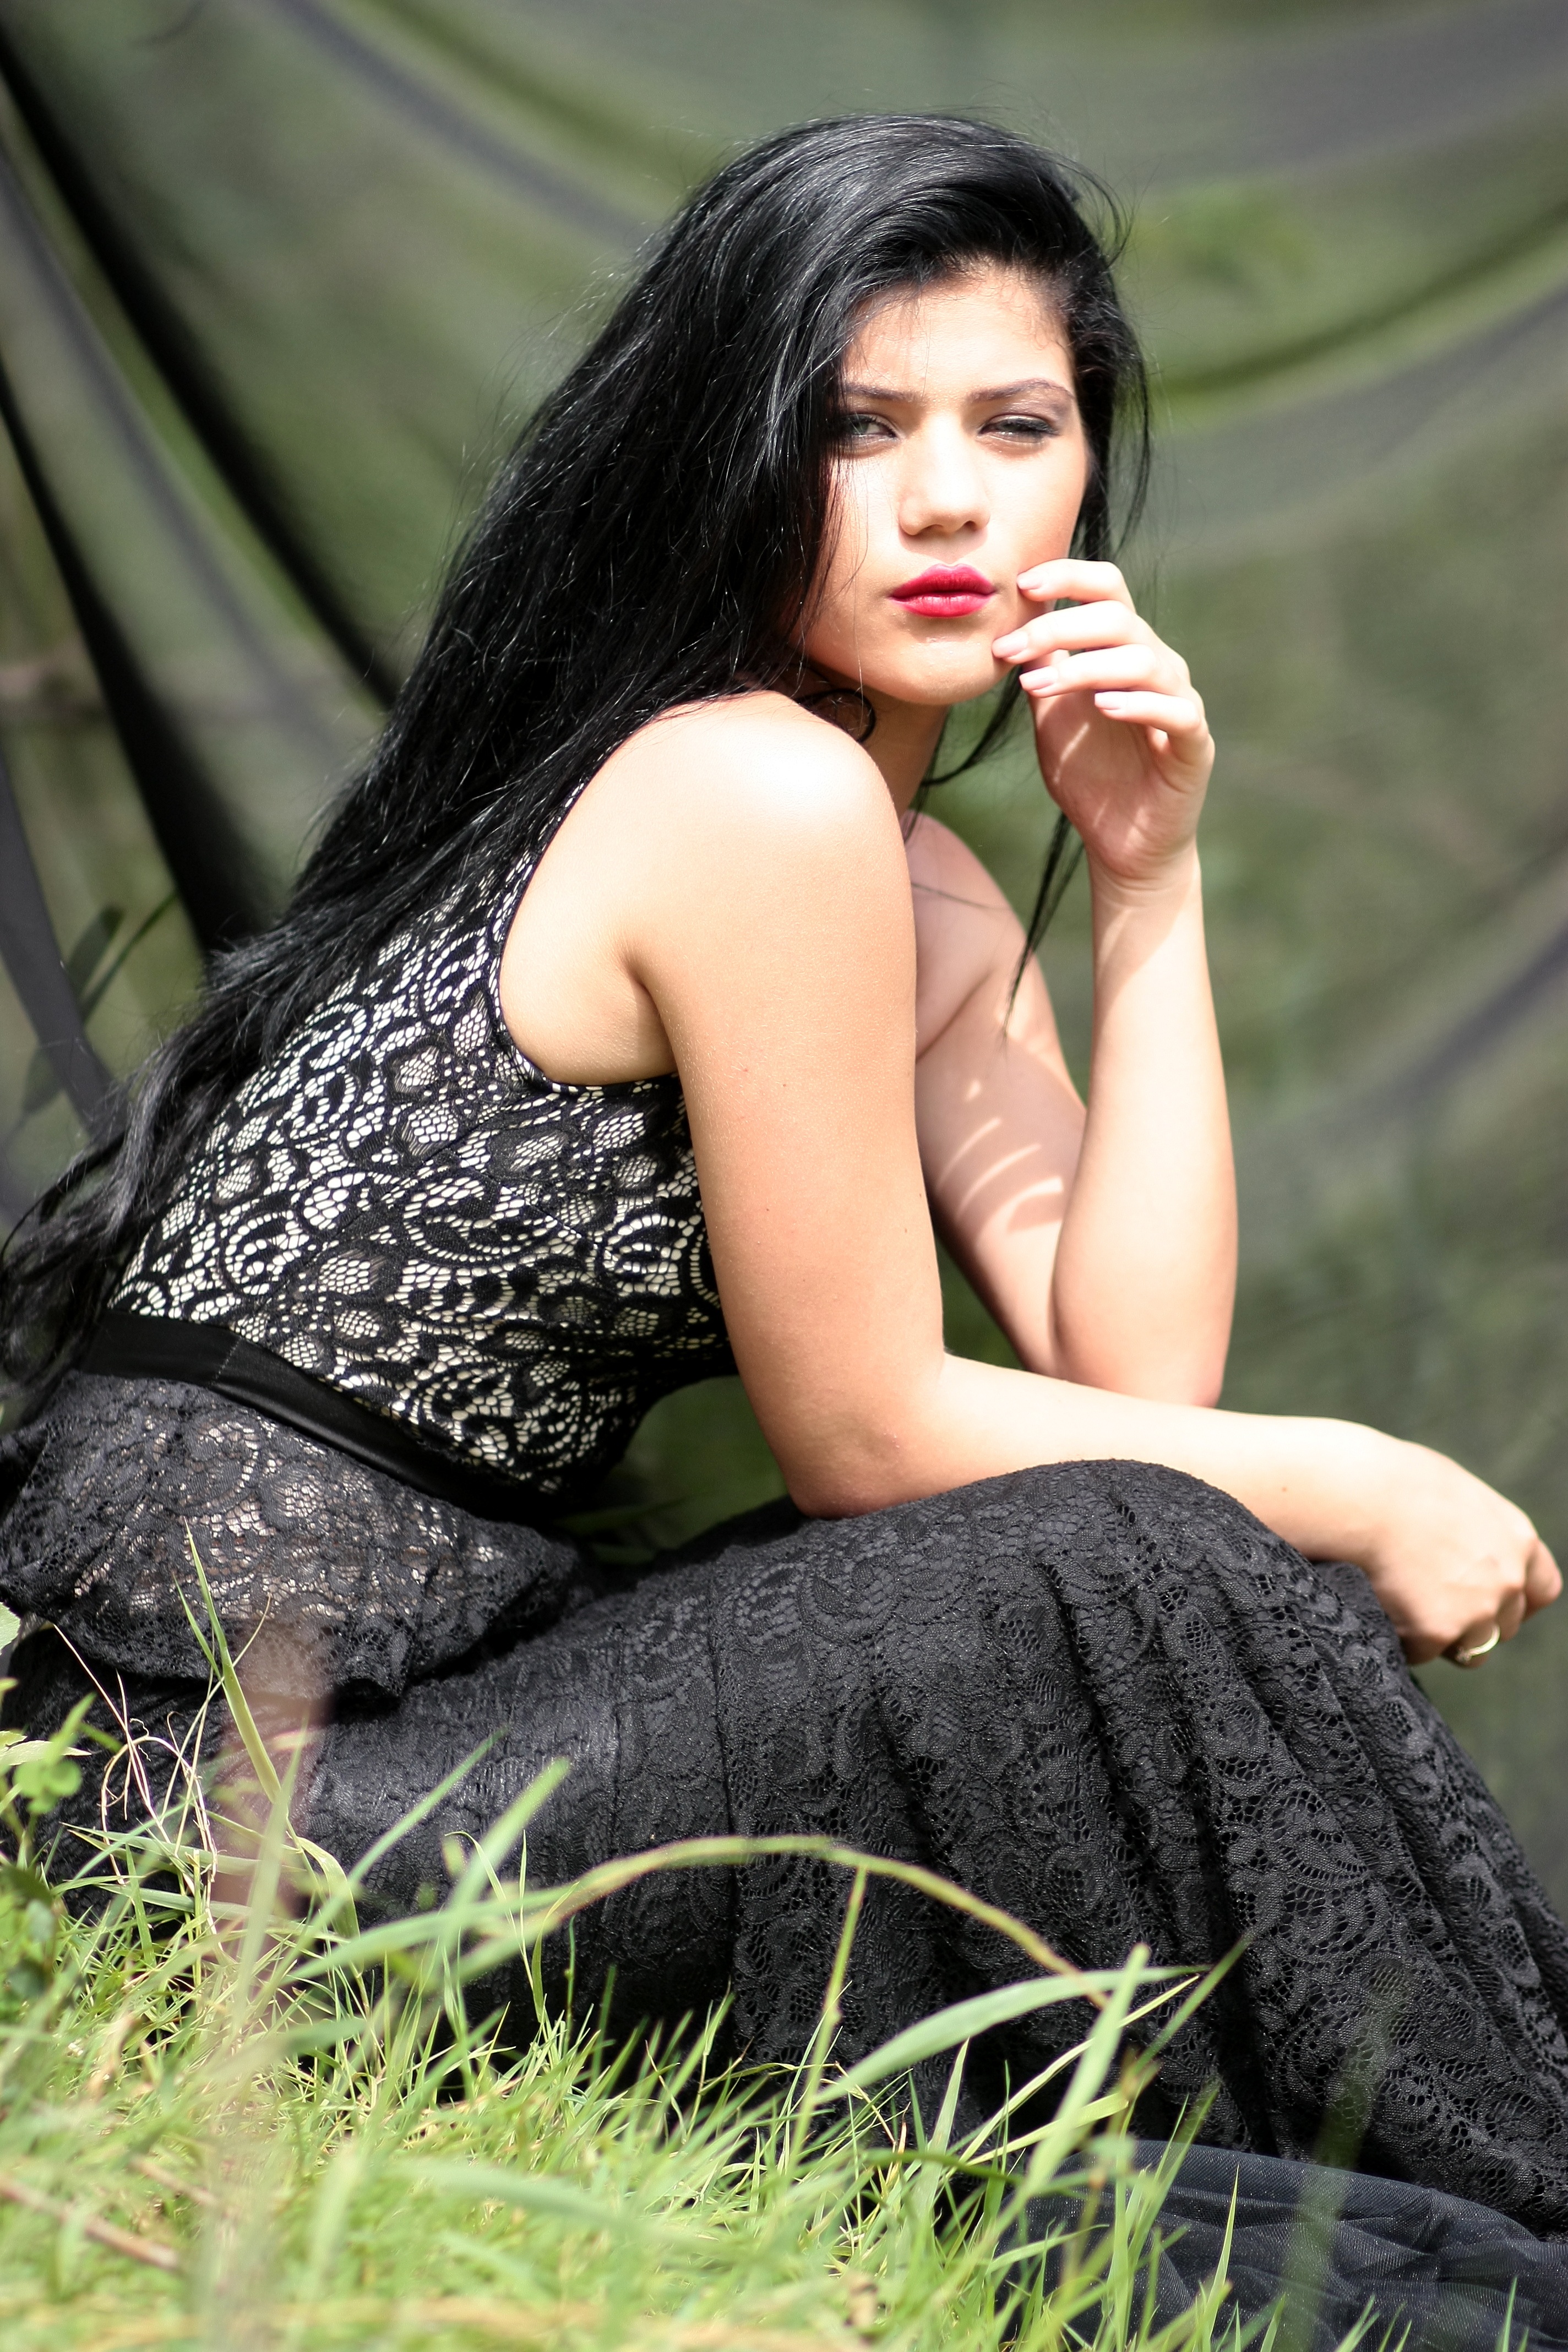
person, girl, woman, hair, photography, leg, brunette, portrait, model, sitting, fashion, clothing, black, lady, hairstyle, long hair, human body, black hair, dress, eye, thigh, beauty, abdomen, photo shoot, brown hair, portrait photography, human positions, art model